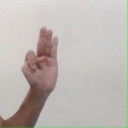
अक्षर: भ